Suicide in the military

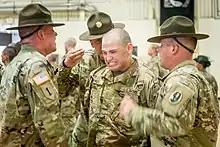
US Army drill sergeants beasting a recruit during initial training.

The risk among young former personnel is markedly higher than that among civilians of the same age and to older veterans. In the UK, for example, those who enlist young have been found to face an increased risk of self-harm and suicide after leaving the armed forces, relative both to older personnel and to their civilian peers. Compared with serving personnel of the same age, the suicide rate among young former personnel in the UK has been between two and three times as high, as is also the case in Australia. In both countries and additionally in Canada, the relative risk of suicide among young former personnel is also consistently well above the rate found among civilians of the same age.